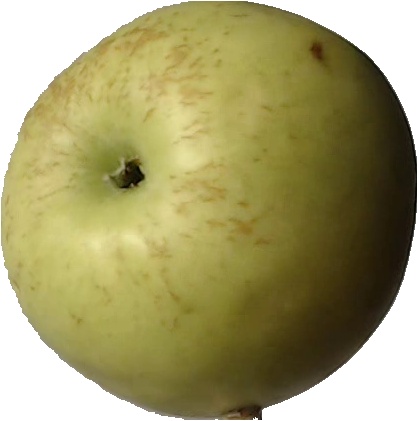
Label: apple_golden_3